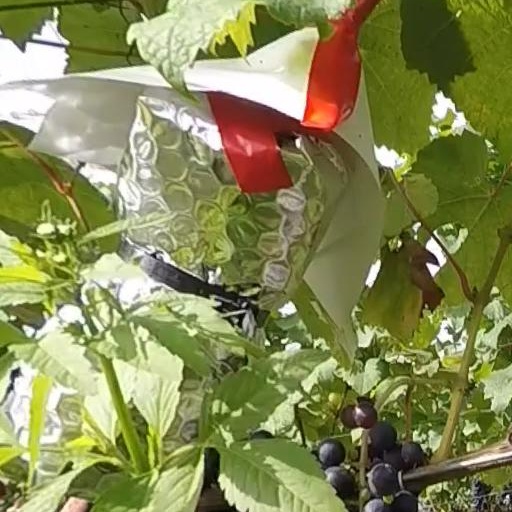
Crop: grape